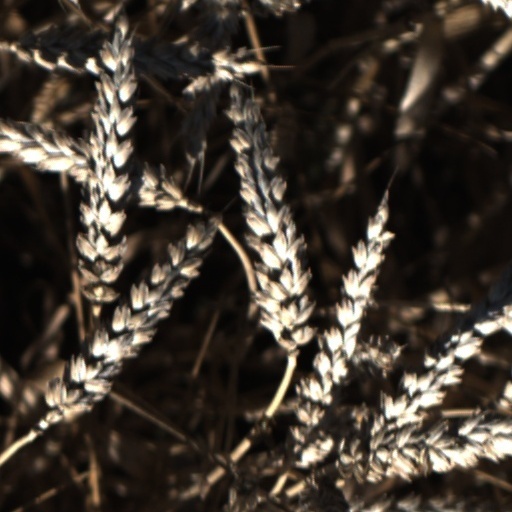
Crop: wheat